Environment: real
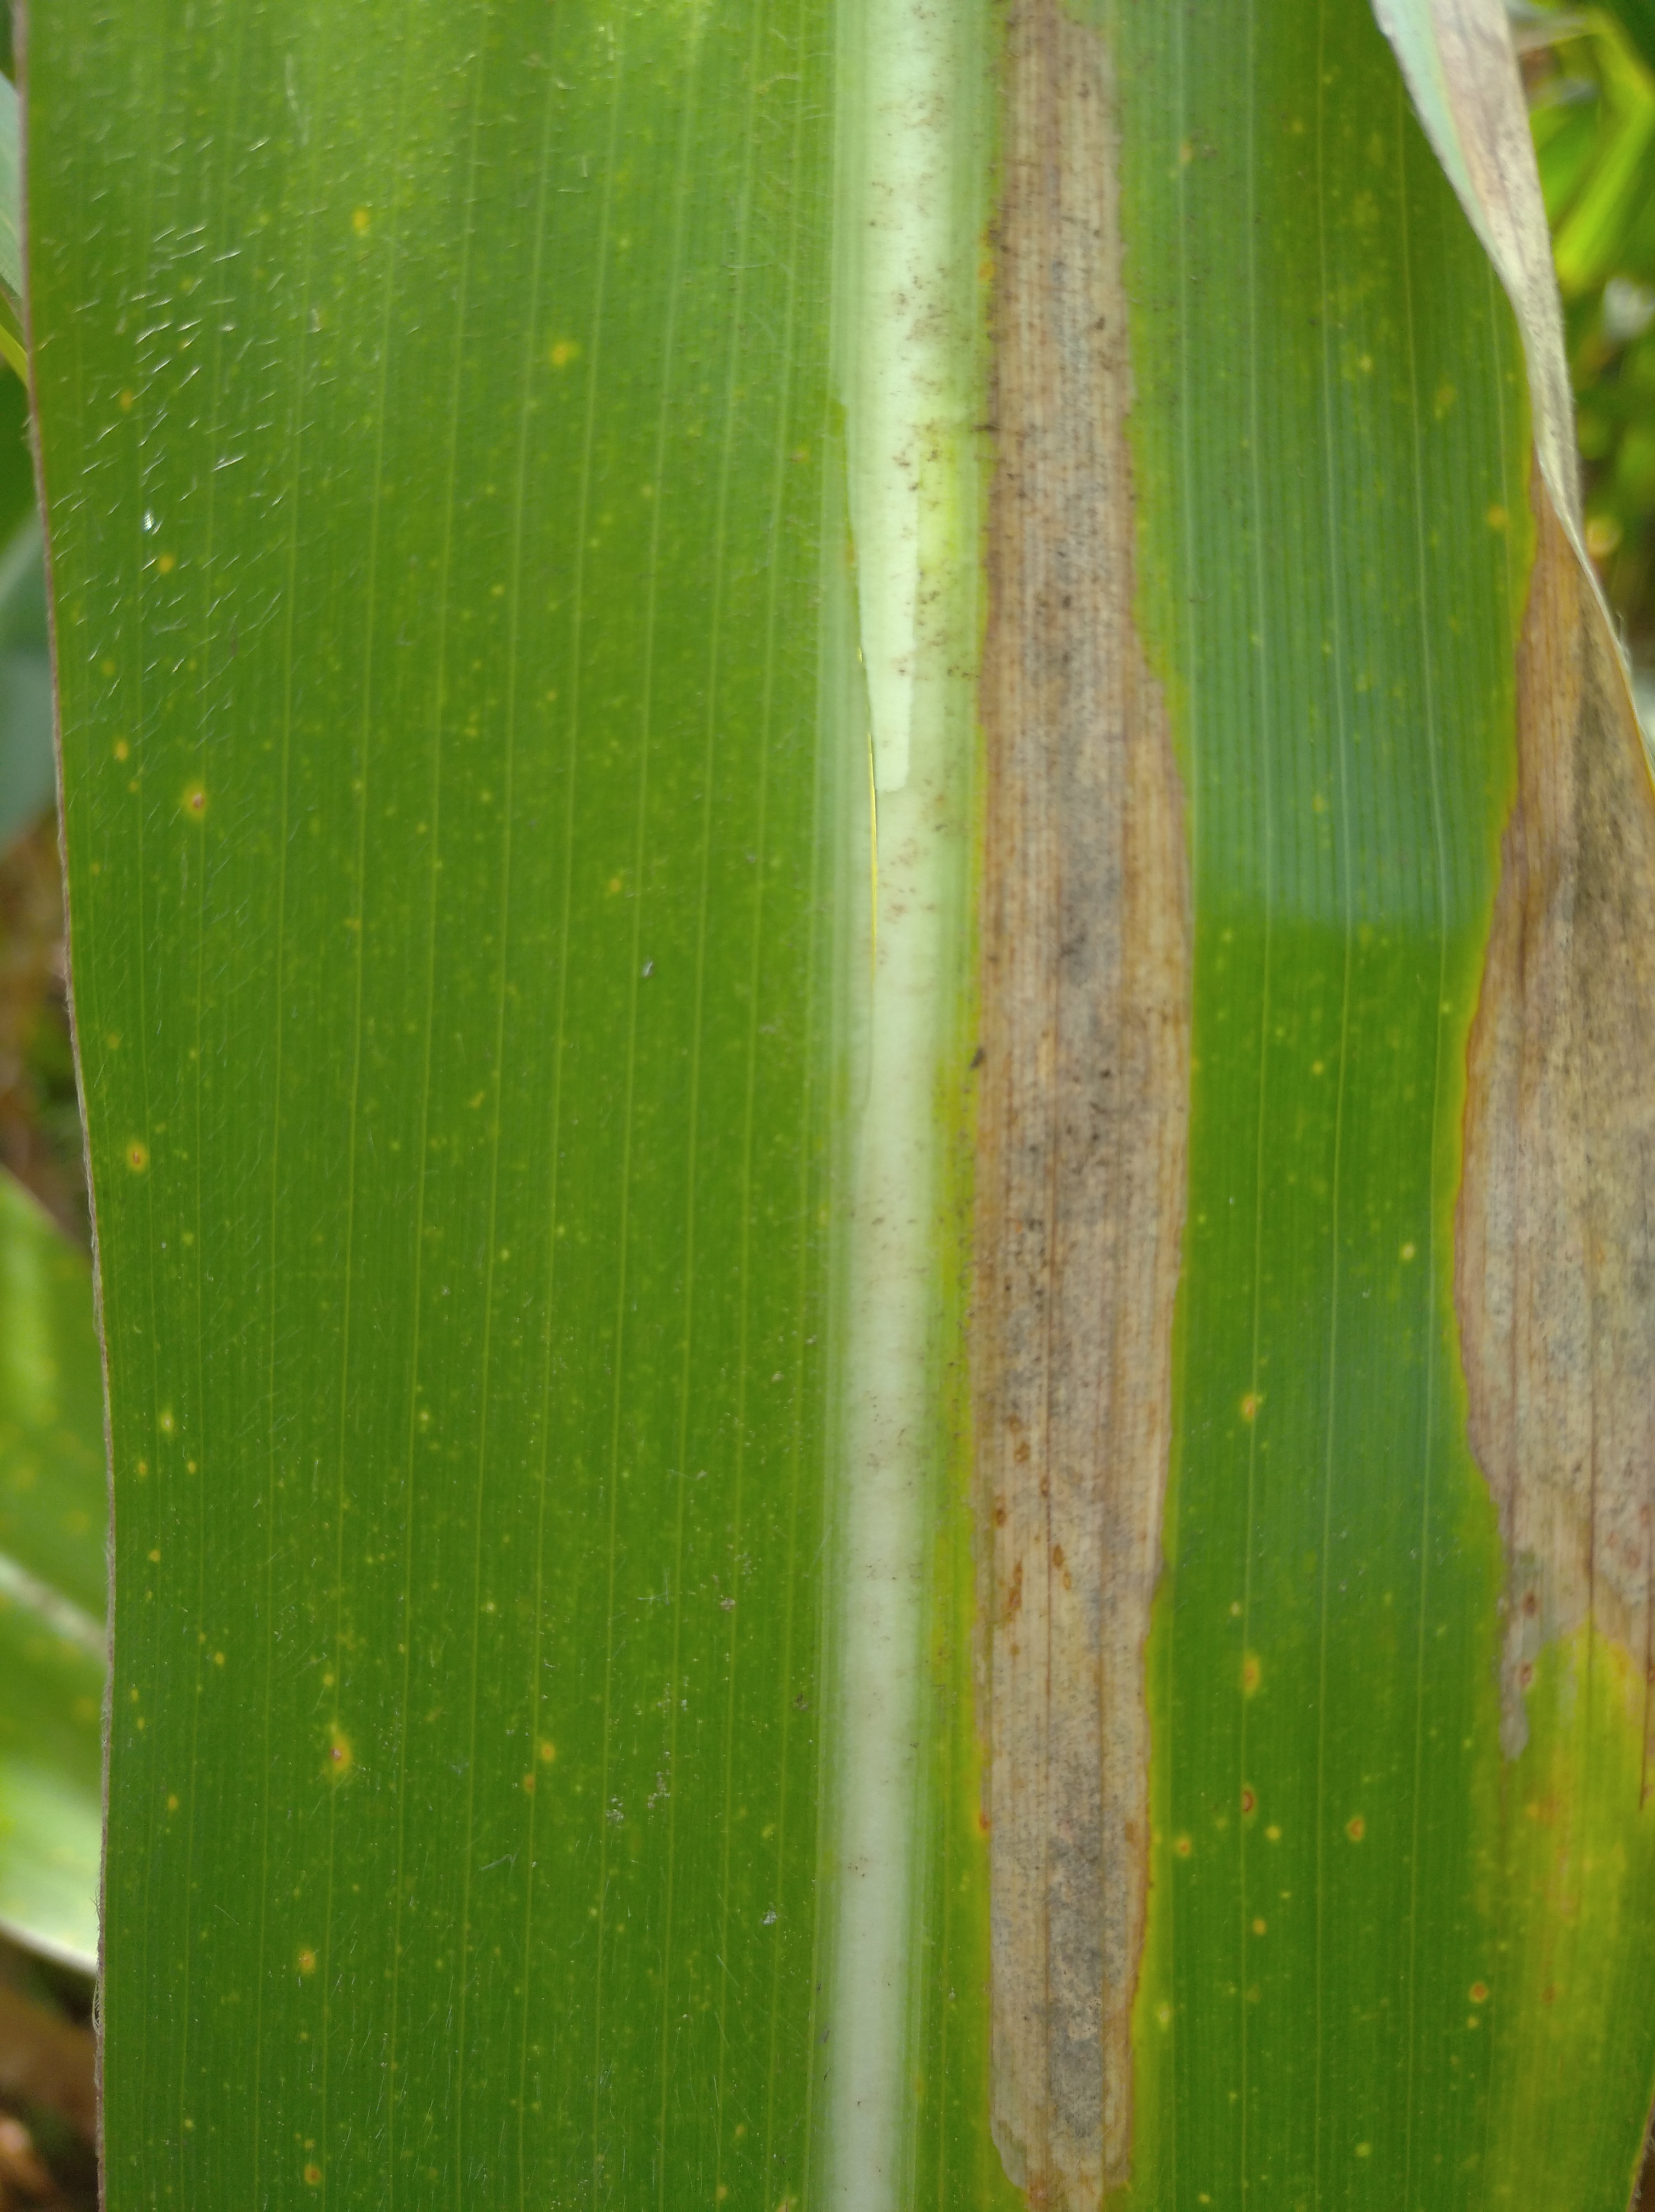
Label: northern_corn_leaf_blight